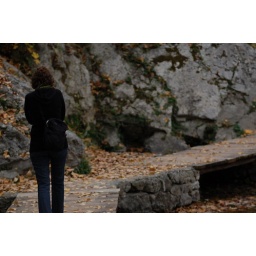
That's where the water came out from under the mountain